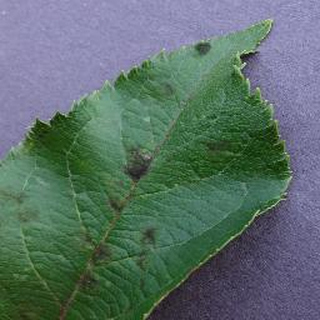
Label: apple_apple_scab